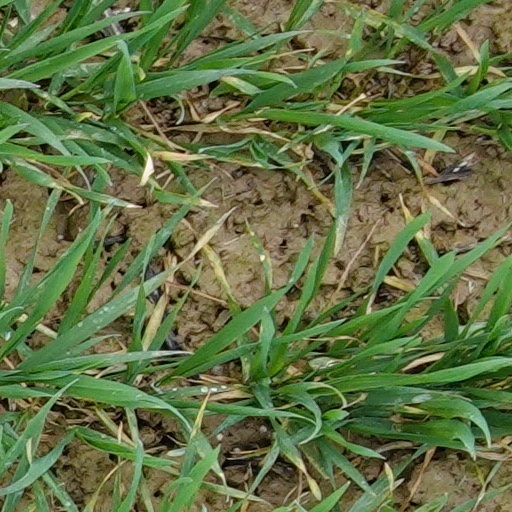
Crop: wheat